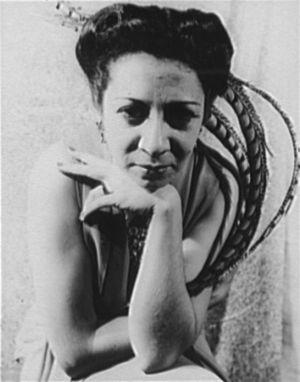
Elsie Houston était une cantatrice brésilienne.